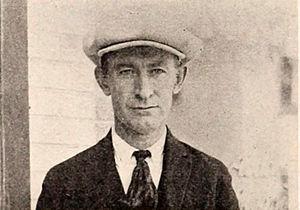
The Power of Love est un film muet américain réalisé par Nat G. Deverich et Harry K. Fairall, sorti en 1922. Il s'agit du premier film commercial stéréoscopique. Il est considéré comme perdu.